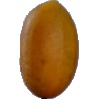
Label: Cucumber Ripe 2